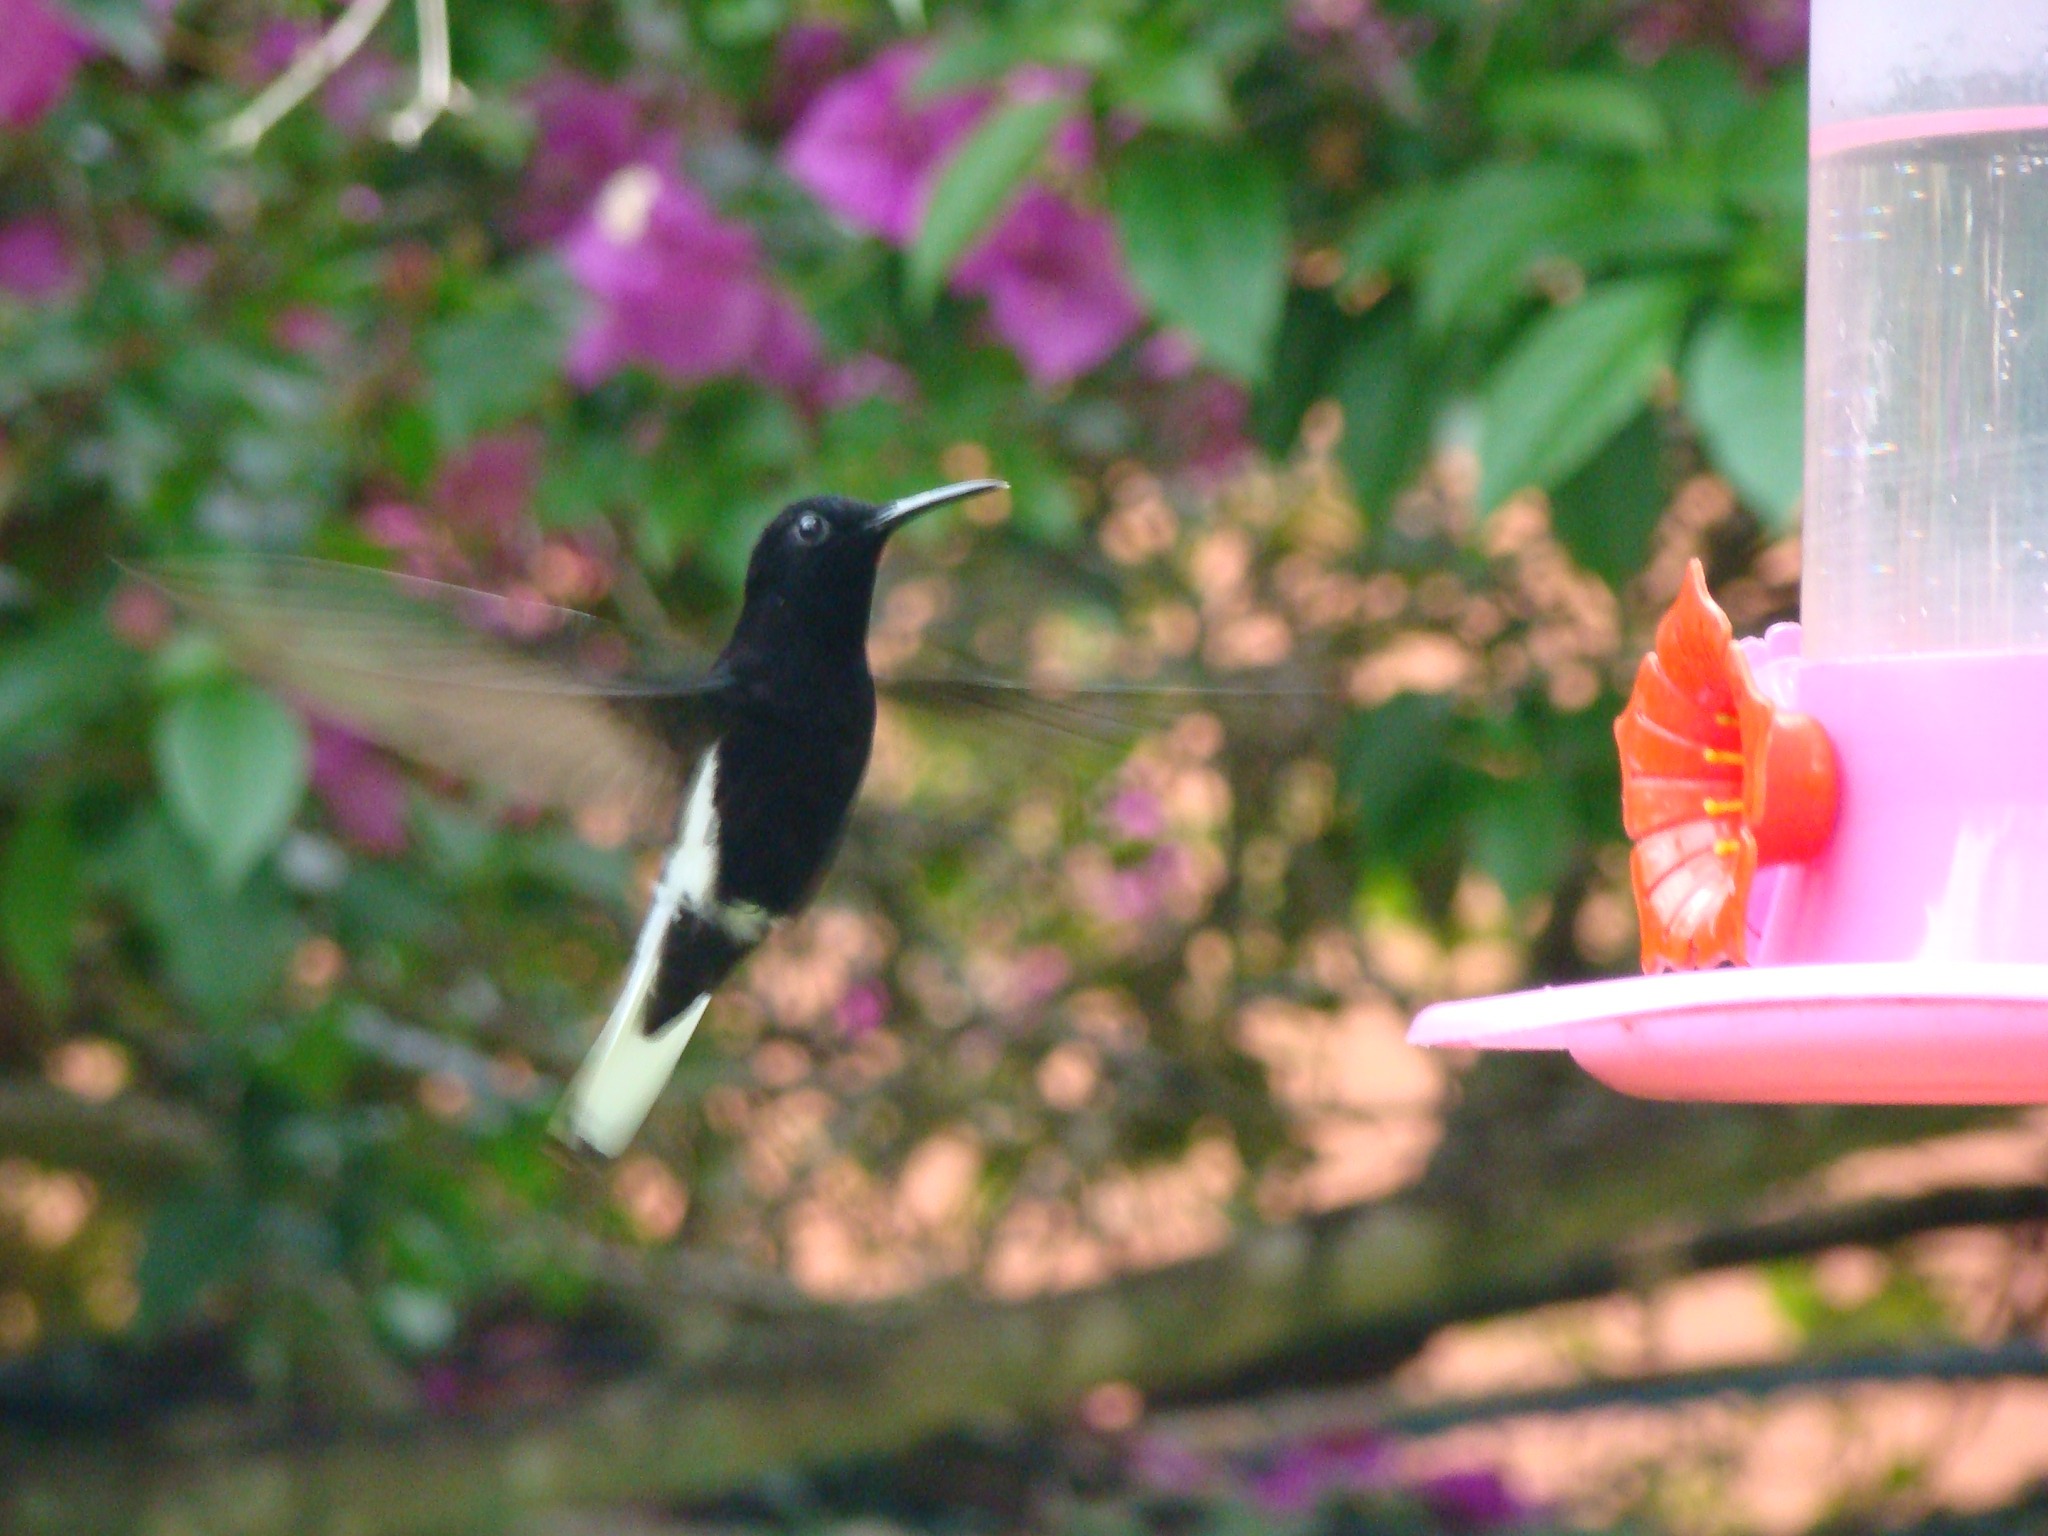
nature, bird, flower, flying, hummingbird, fauna, vertebrate, perching bird